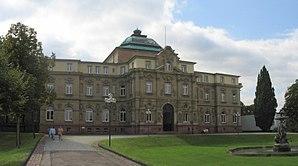
La Cour fédérale est l’organe juridictionnel allemand placé au sommet de l’ordre judiciaire et jugeant en dernière instance en matière civile, où elle entend l’appel des jugements des tribunaux provinciaux supérieurs, et en matière pénale, où elle entend celui des jugements des tribunaux provinciaux. Elle est organisée en douze chambres civiles, cinq chambres pénales et huit chambres spéciales. La poursuite pénale y est exercée par le procureur général fédéral près la Cour fédérale.